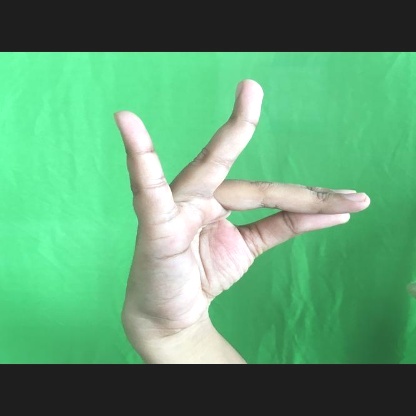
Mudra: Katakamukha